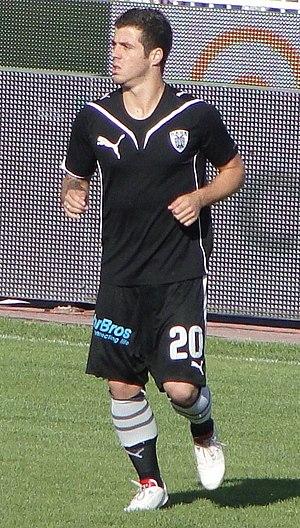
Adelino André Vieira de Freitas, plus connu sous le nom de Vieirinha, est un footballeur portugais né le 24 janvier 1986 à Guimarães qui évolue au poste de milieu offensif au PAOK Salonique. C'est un joueur doté d'une très bonne vitesse ainsi que d'une bonne technique de dribble.